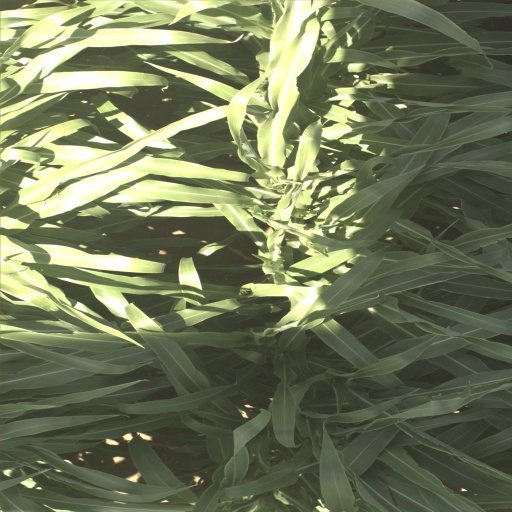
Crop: sorghum